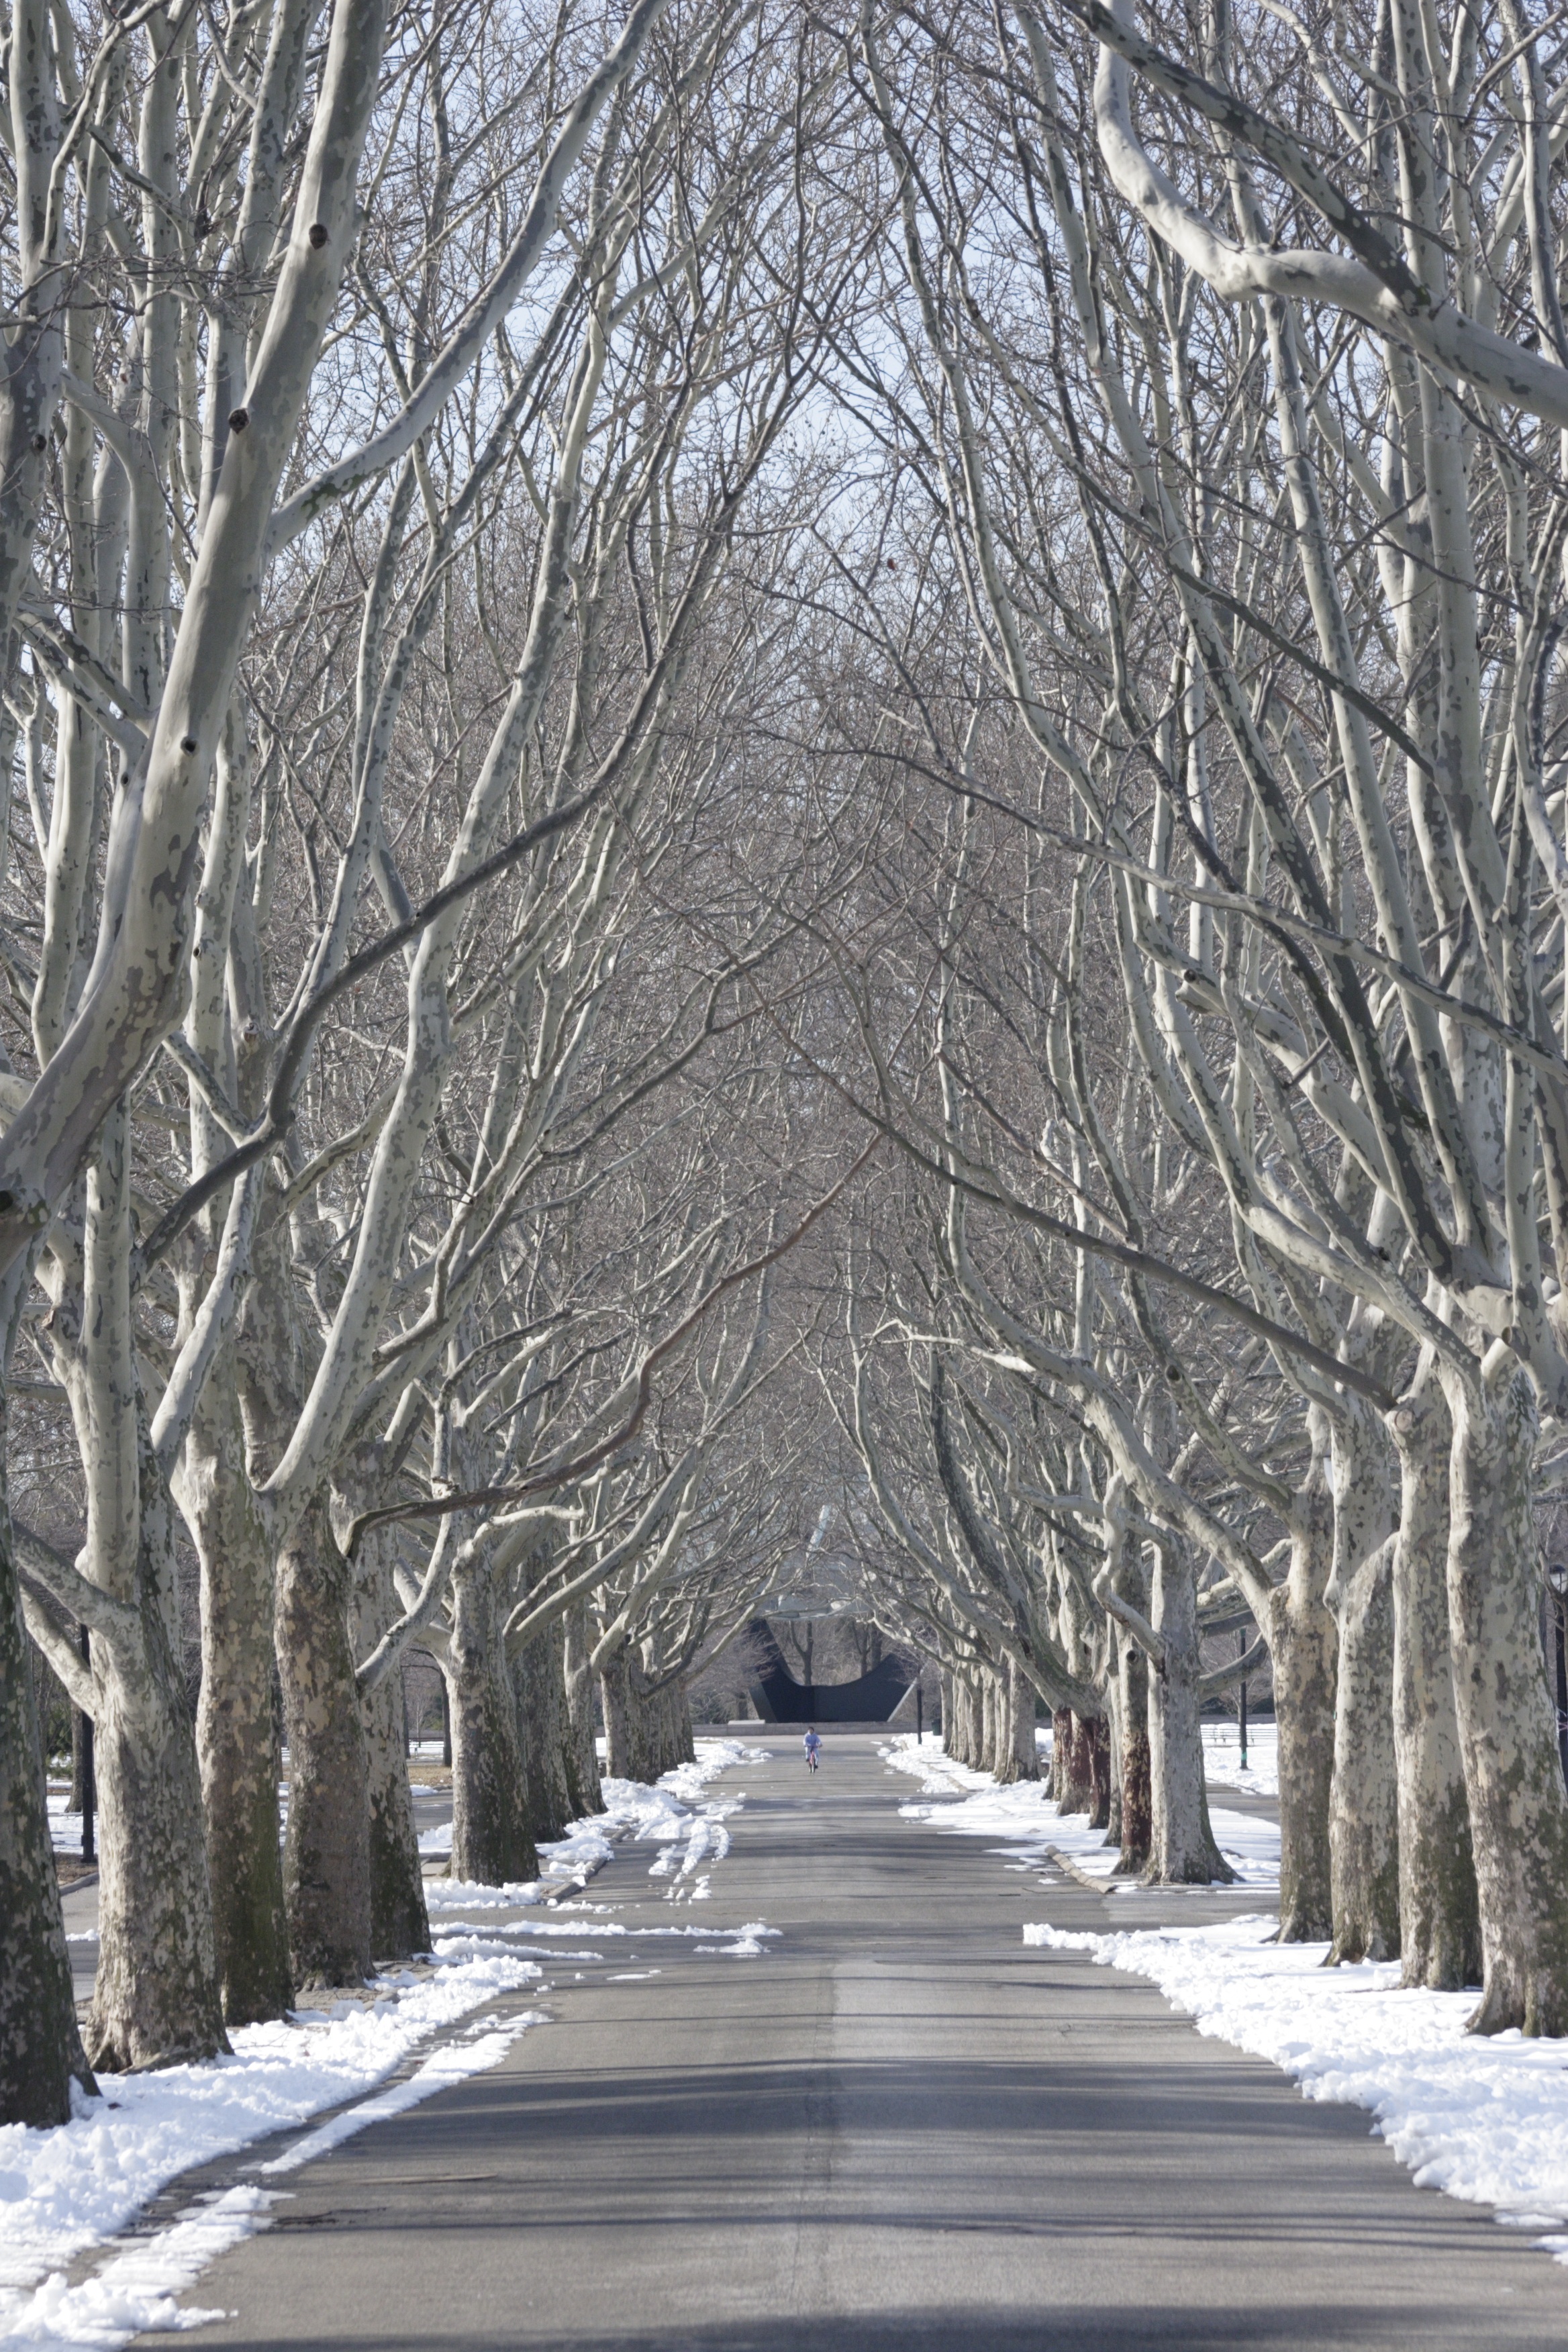
tree, branch, snow, winter, frost, new york city, ice, weather, season, woodland, queens, freezing, tree lined, flushing meadow park, woody plant, winter storm